Pina Menichelli

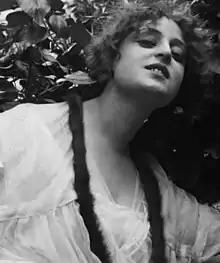
Pina Menichelli,

Giuseppa Iolanda Menichelli (10 January 1890 – 29 August 1984), known professionally as Pina Menichelli, was an Italian actress. After a career in theatre and a series of small film roles, Menichelli was launched as a film star when Giovanni Pastrone gave her the lead role in "The Fire" (1916). Over the next nine years, Menichelli made a series of films, often trading on her image as a "diva" and on her passionate, decadent eroticism. Menichelli became a global star, and one of the most appreciated actresses in Italian cinema, before her retirement in 1924, aged 34.